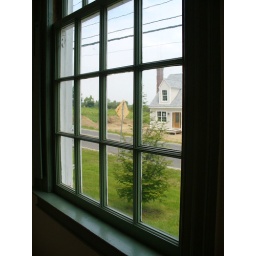
looking out a window in the old house to South East Street